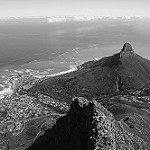
Label: B & W